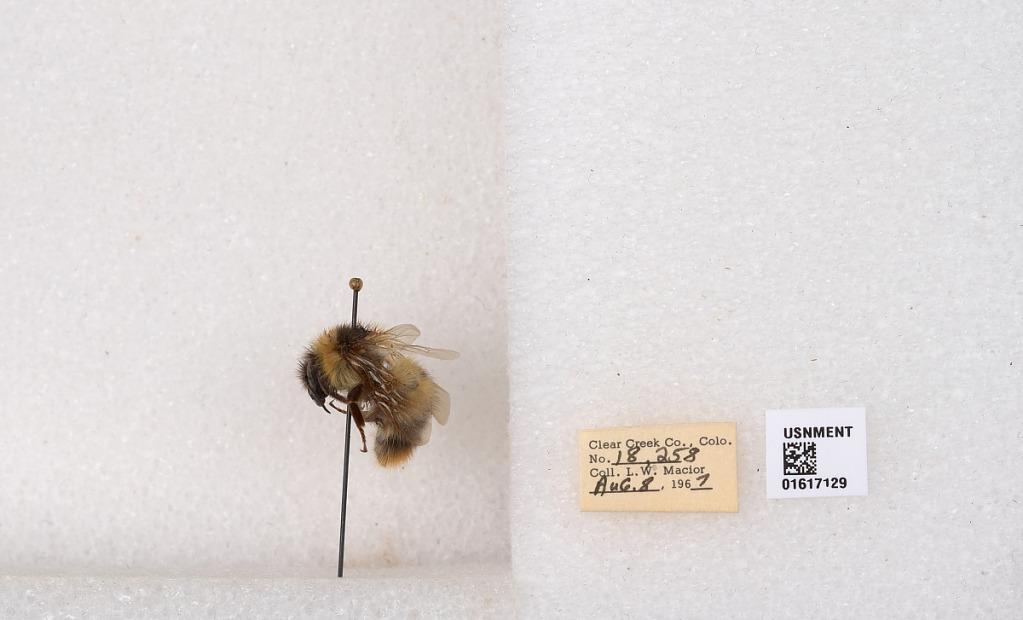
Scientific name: Bombus kirbyellus
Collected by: L. Macior
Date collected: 1967-8-8
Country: United States
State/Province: Colorado
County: Clear Creek
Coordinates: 39.6891, -105.644